List of blues standards

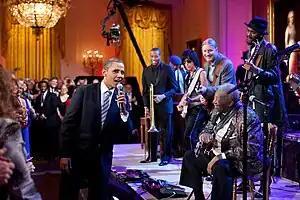
"Sweet Home Chicago" performed at the White House with Barack Obama joining B.B. King on the chorus

Blues standards are blues songs that have attained a high level of recognition due to having been widely performed and recorded. They represent the best known and most interpreted blues songs that are seen as standing the test of time. Blues standards come from different eras and styles, including ragtime-vaudeville, Delta blues, country blues, and urban blues from Chicago and the West Coast.